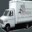
Label: truck